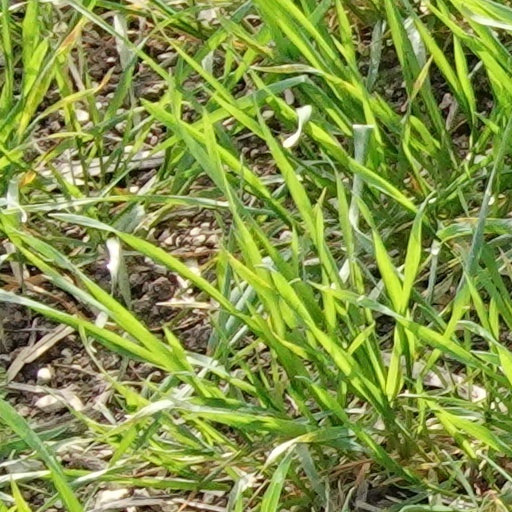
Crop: wheat